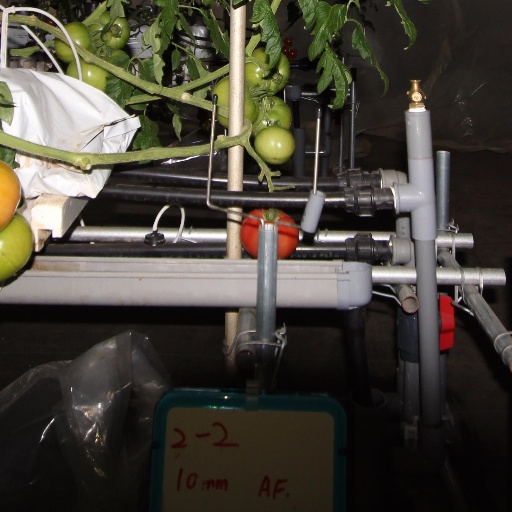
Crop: tomato